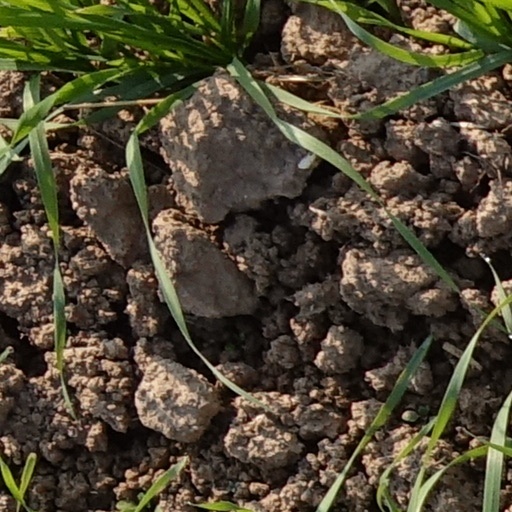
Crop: wheat